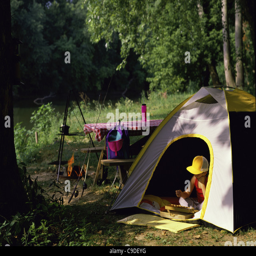
boy sitting in a tent